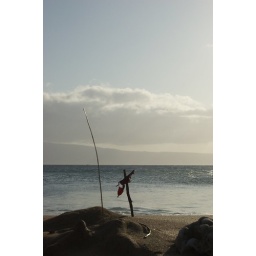
cross in the sand